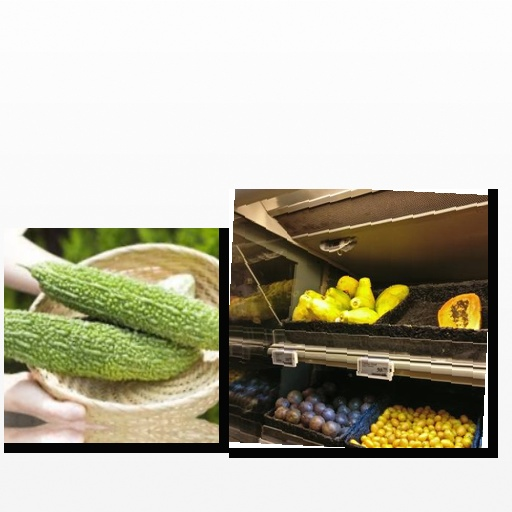
Food items: bitter_gourd, papaya